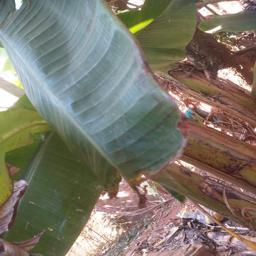
Label: MALBHOG LEAF